Abu Ghraib (Botero series)

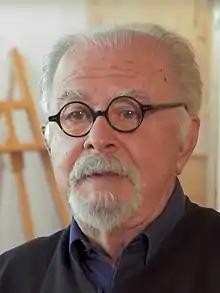
Fernando Botero (2018)

The title Abu Ghraib comes from a prison in Iraq which is known for the torture and violence which took place there during the Invasion of Iraq in 2003. Upon invading Iraq, the United States Military overtook the prison and then used it to house Iraqi prisoners during the war. By the end of the year 2003 the prison had become known throughout the world as a place of torture and dehumanization. This great scandal brought concern to many people as it was a surprise to all. In November, 2003 the first press release was published by the Associated Press revealing to the world what was taking place in the prison in Iraq during the war.